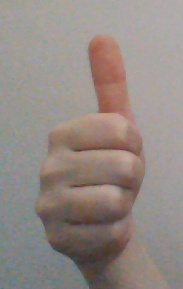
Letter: aleff